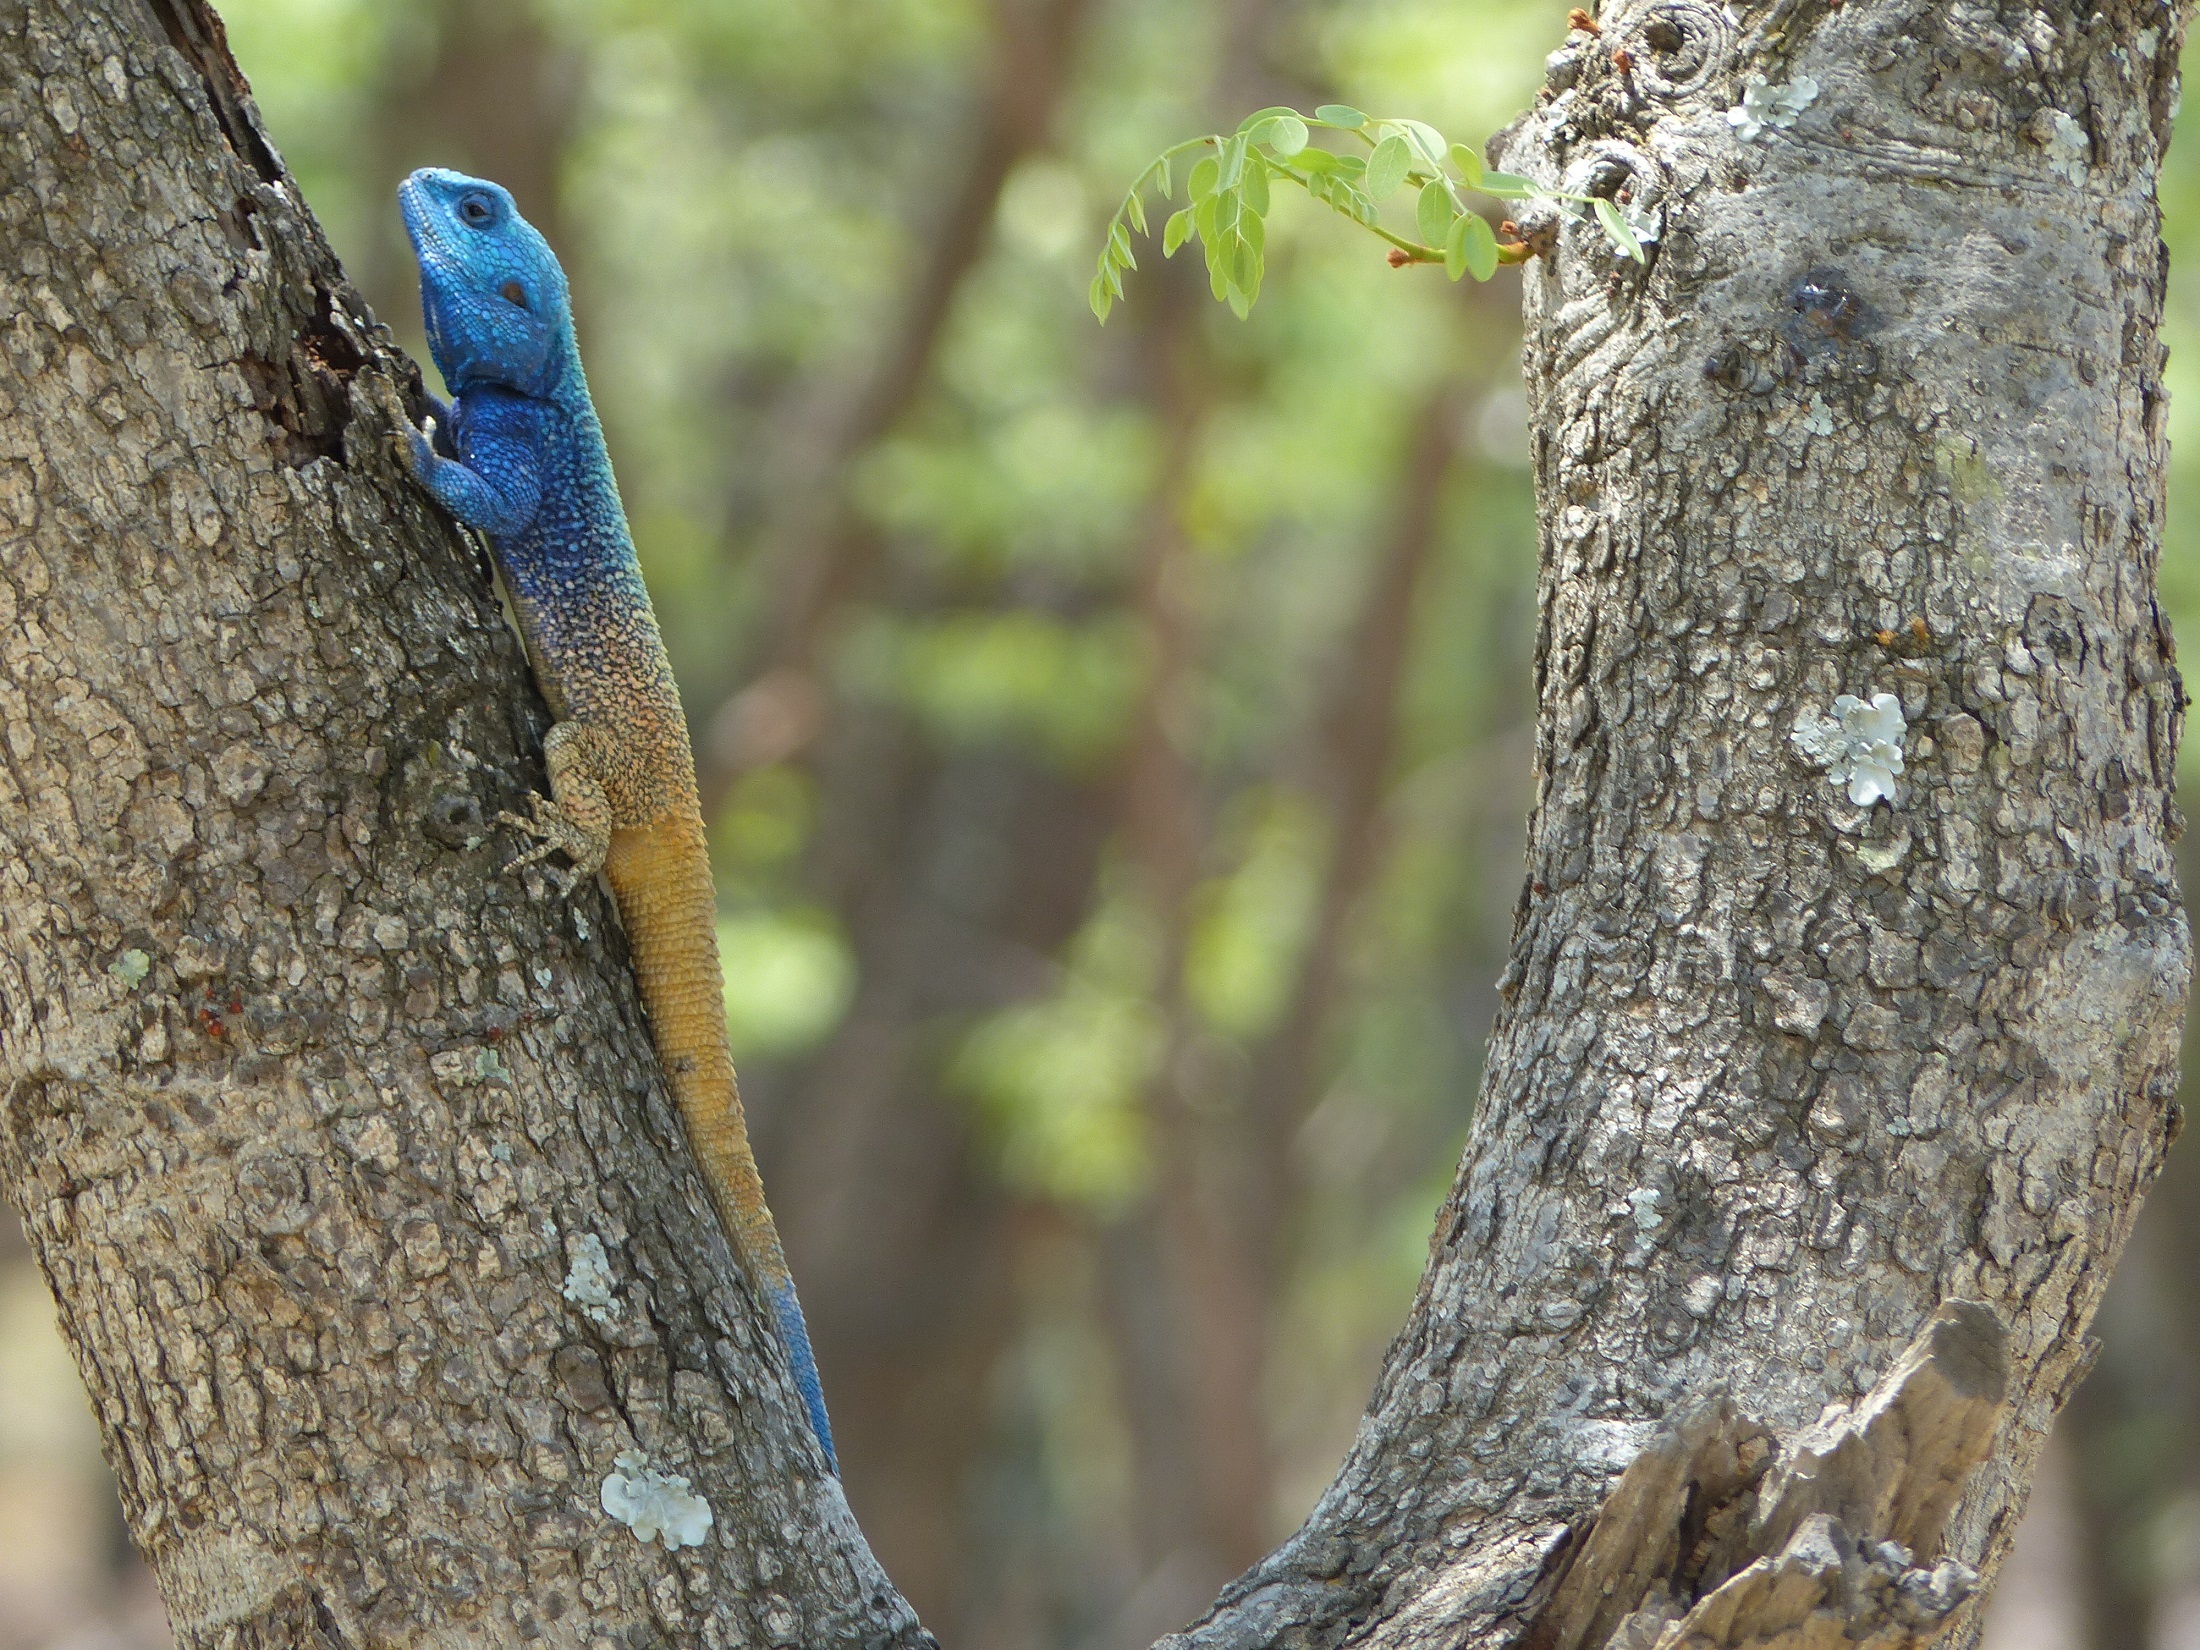
tree, nature, branch, bird, trunk, looking, wildlife, reptile, colorful, fauna, close up, vertebrate, exotic, scales, woodpecker, blue crested lizard, calotes mystaceus, woody plant